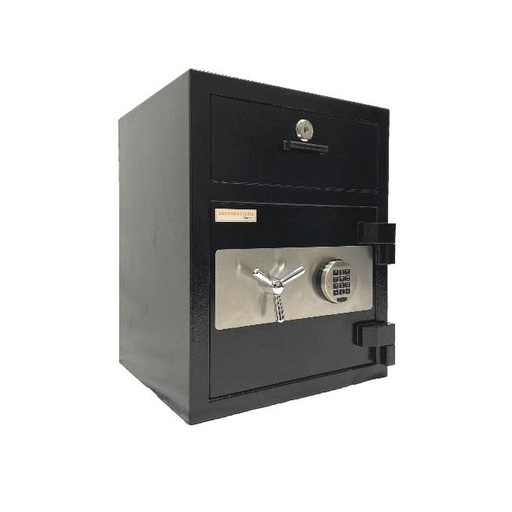
SOUTHEASTERN 2 Hour Fire and Burglary Proof Concrete Drop Depository Safe For Business
Brand: Southeastern
Category: Home & Garden > Business & Home Security > Security Safes > Fireproof Safes